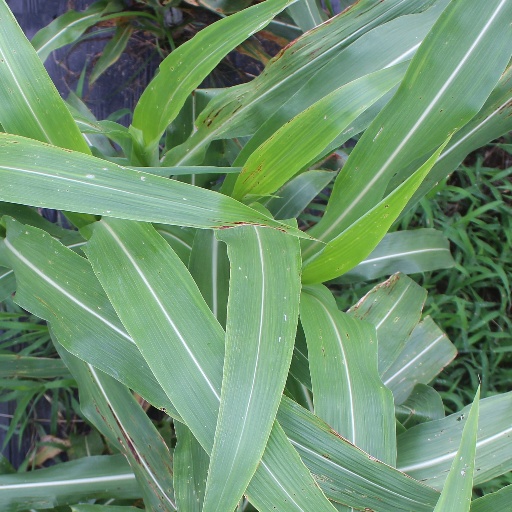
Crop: sorghum